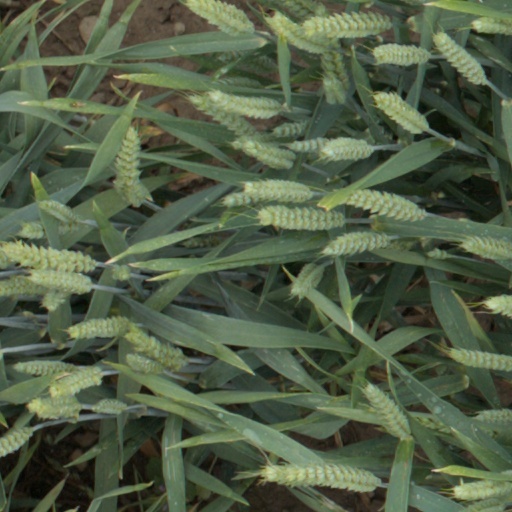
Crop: wheat